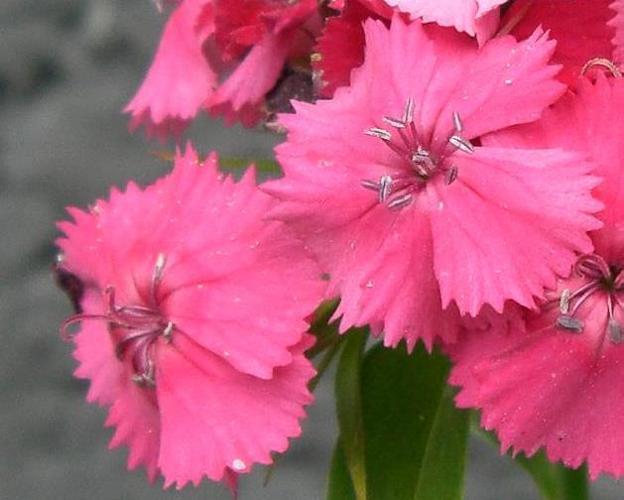
Label: sweet william